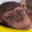
Label: chimpanzee